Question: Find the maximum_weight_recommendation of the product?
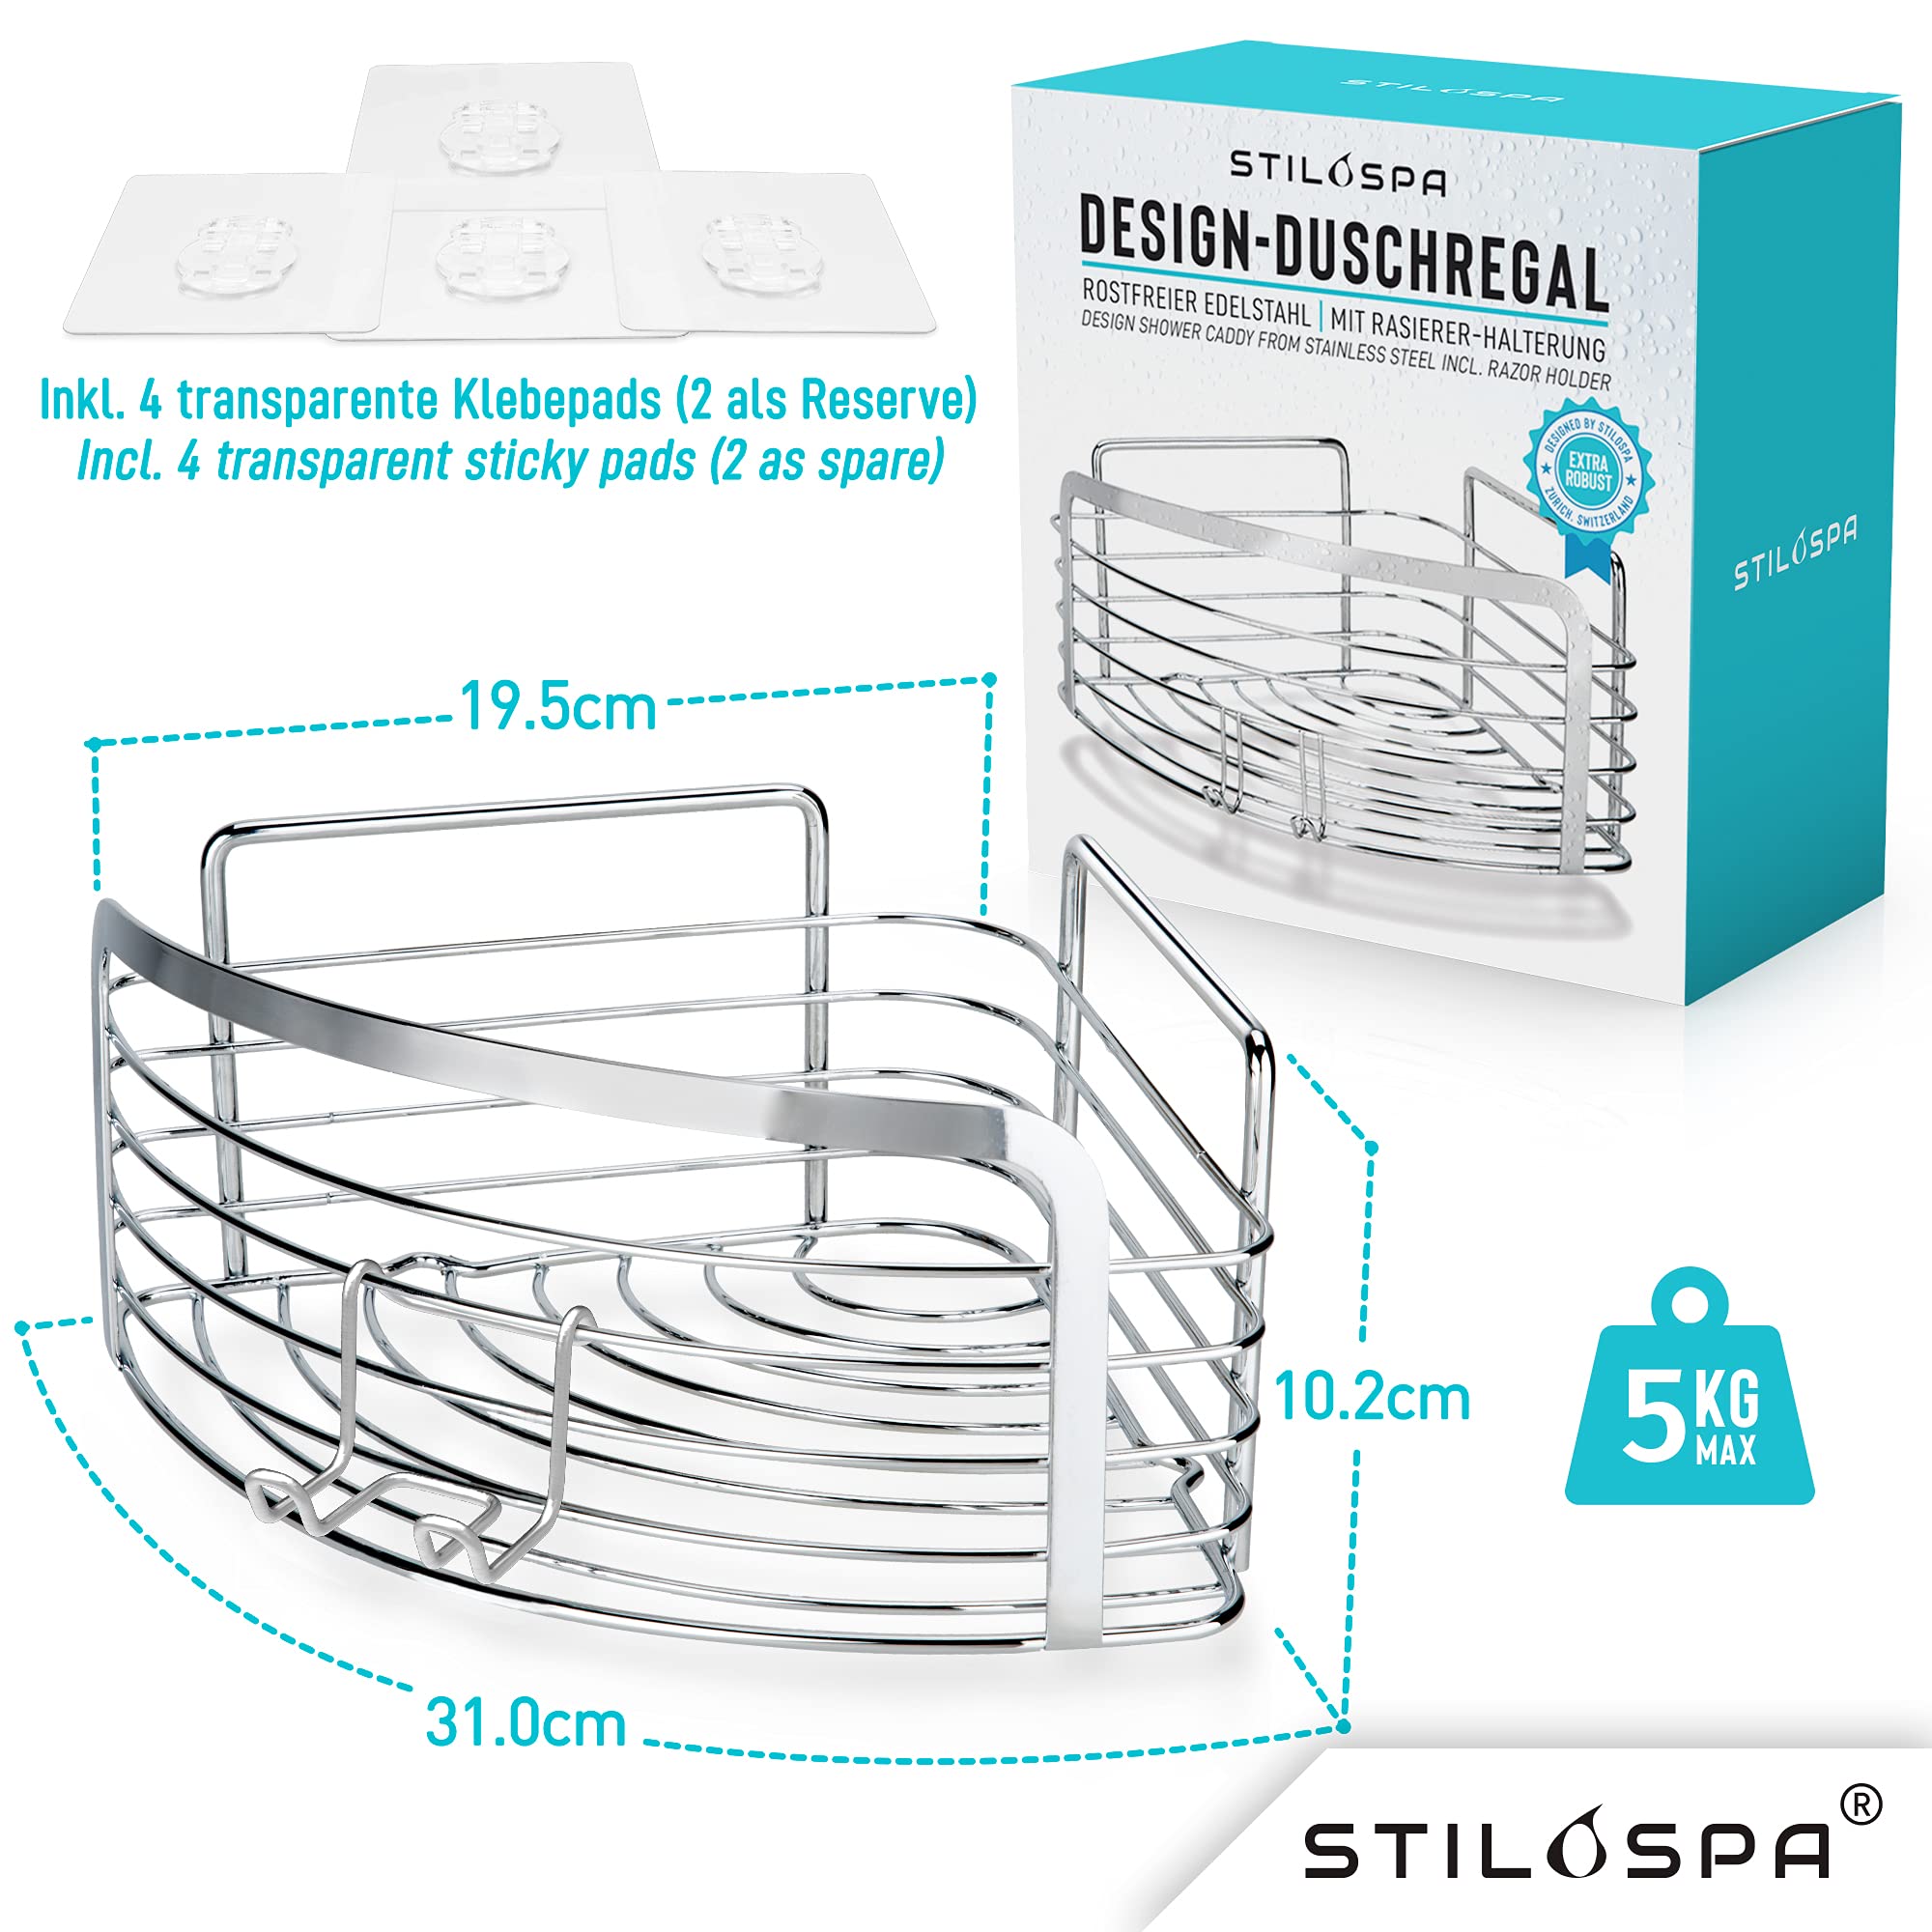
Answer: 5.0 kilogram